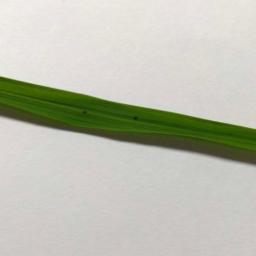
Label: Rice___Brown_Spot